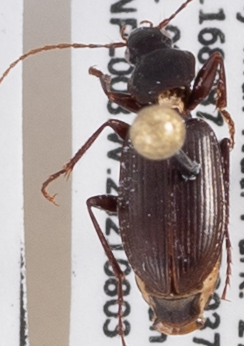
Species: Calathus advena
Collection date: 2021-08-03 04:00:00
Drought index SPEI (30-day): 0.47
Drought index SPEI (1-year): -0.03
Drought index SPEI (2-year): -0.54